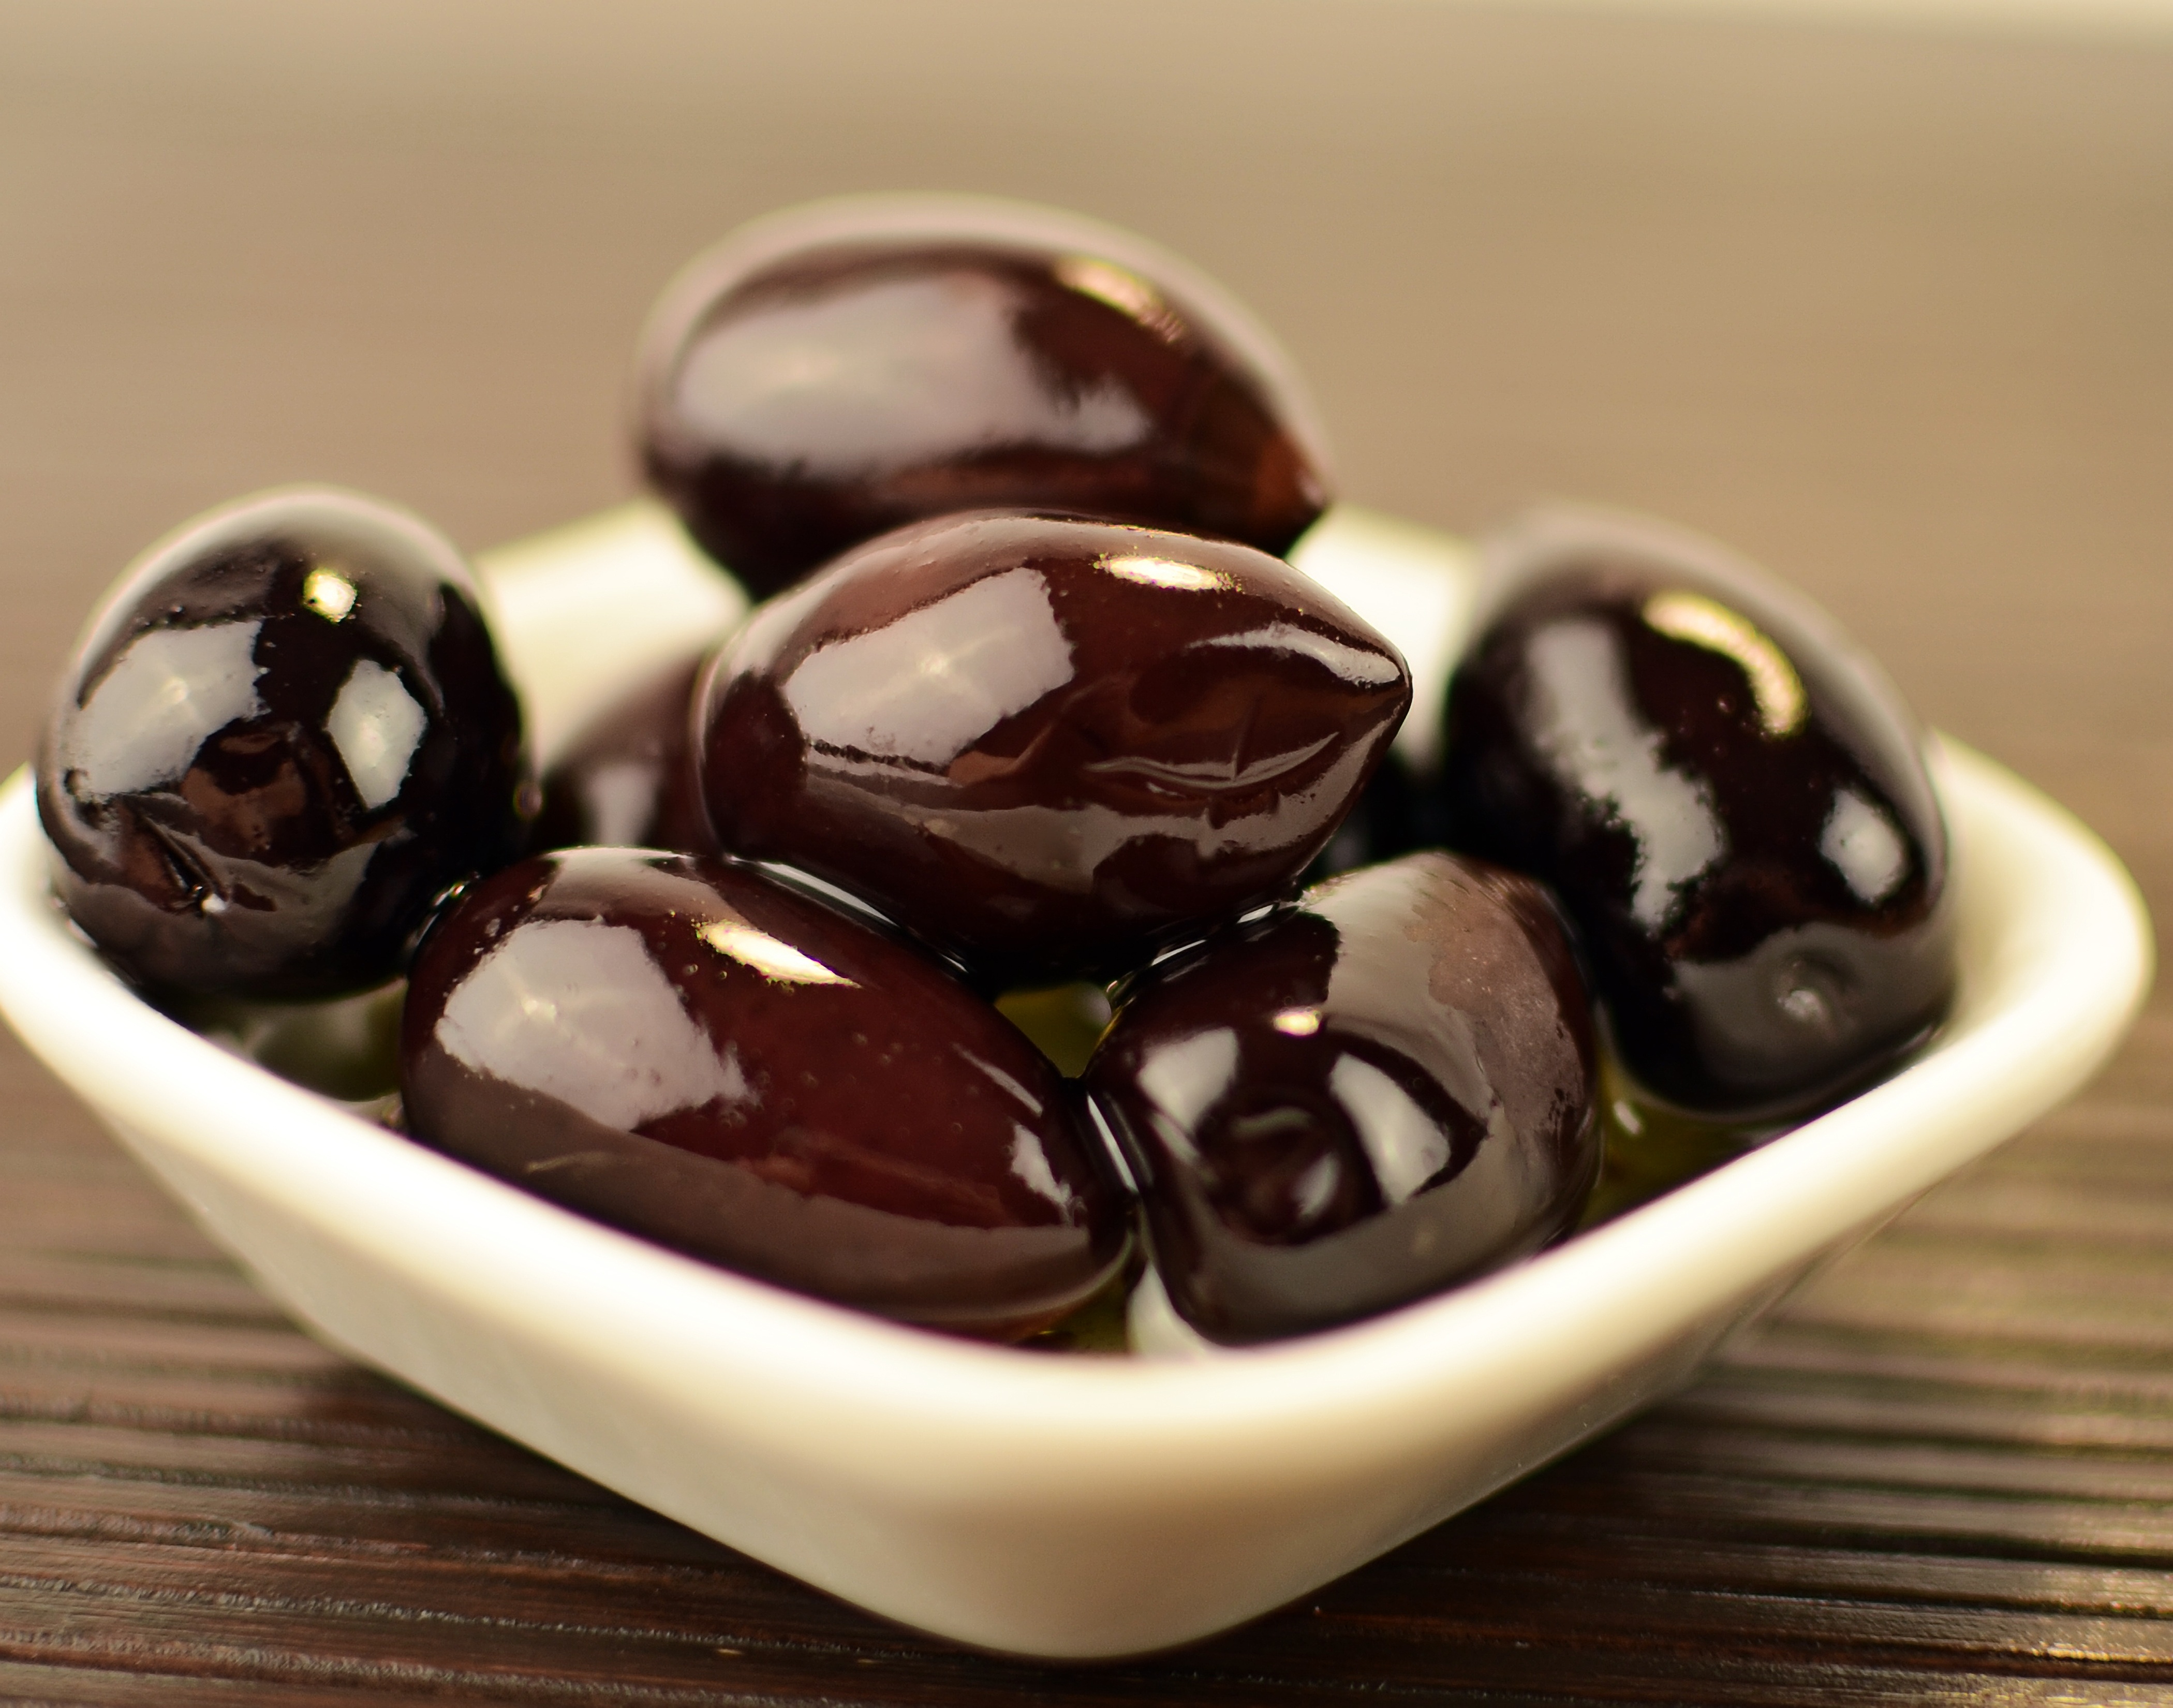
fruit, ripe, bowl, food, mediterranean, cooking, ingredient, produce, vegetable, fresh, black, agriculture, chocolate, healthy, snack, dessert, cuisine, eating, tasty, vegetarian, olives, appetizer, praline, flowering plant, bonbon, pitted, land plant, chocolate truffle